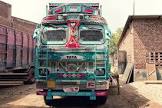
Vehicle type: Cars